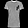
Label: T - shirt / top